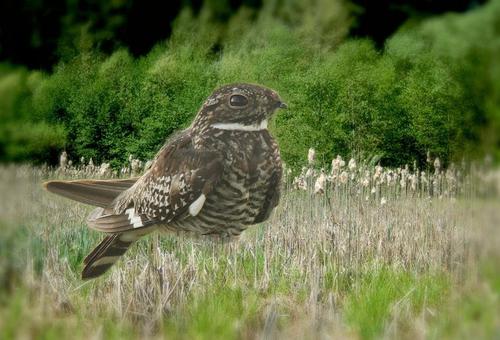
Bird species: Nighthawk
Bird type: landbird
Background: land